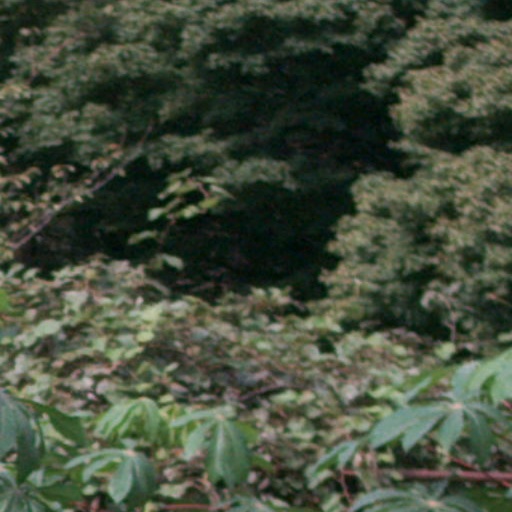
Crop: cassava